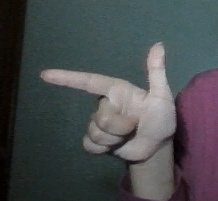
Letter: yaa